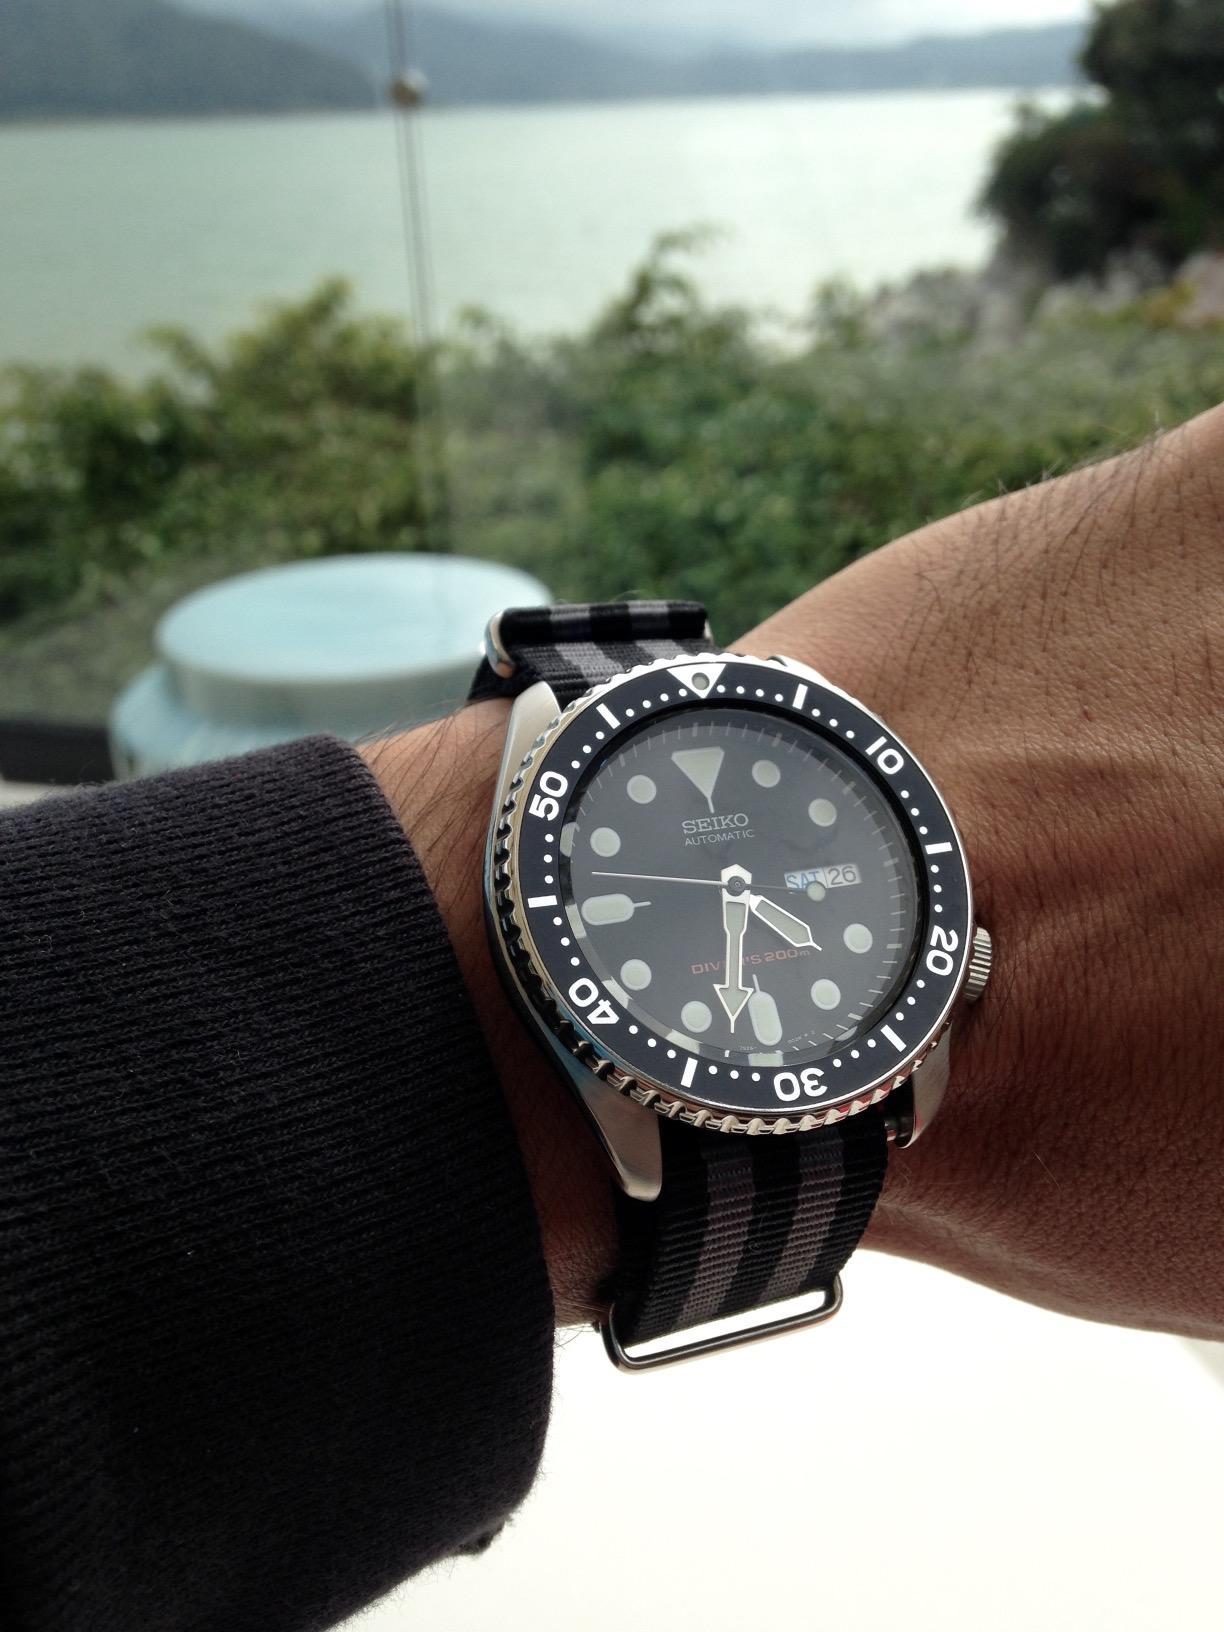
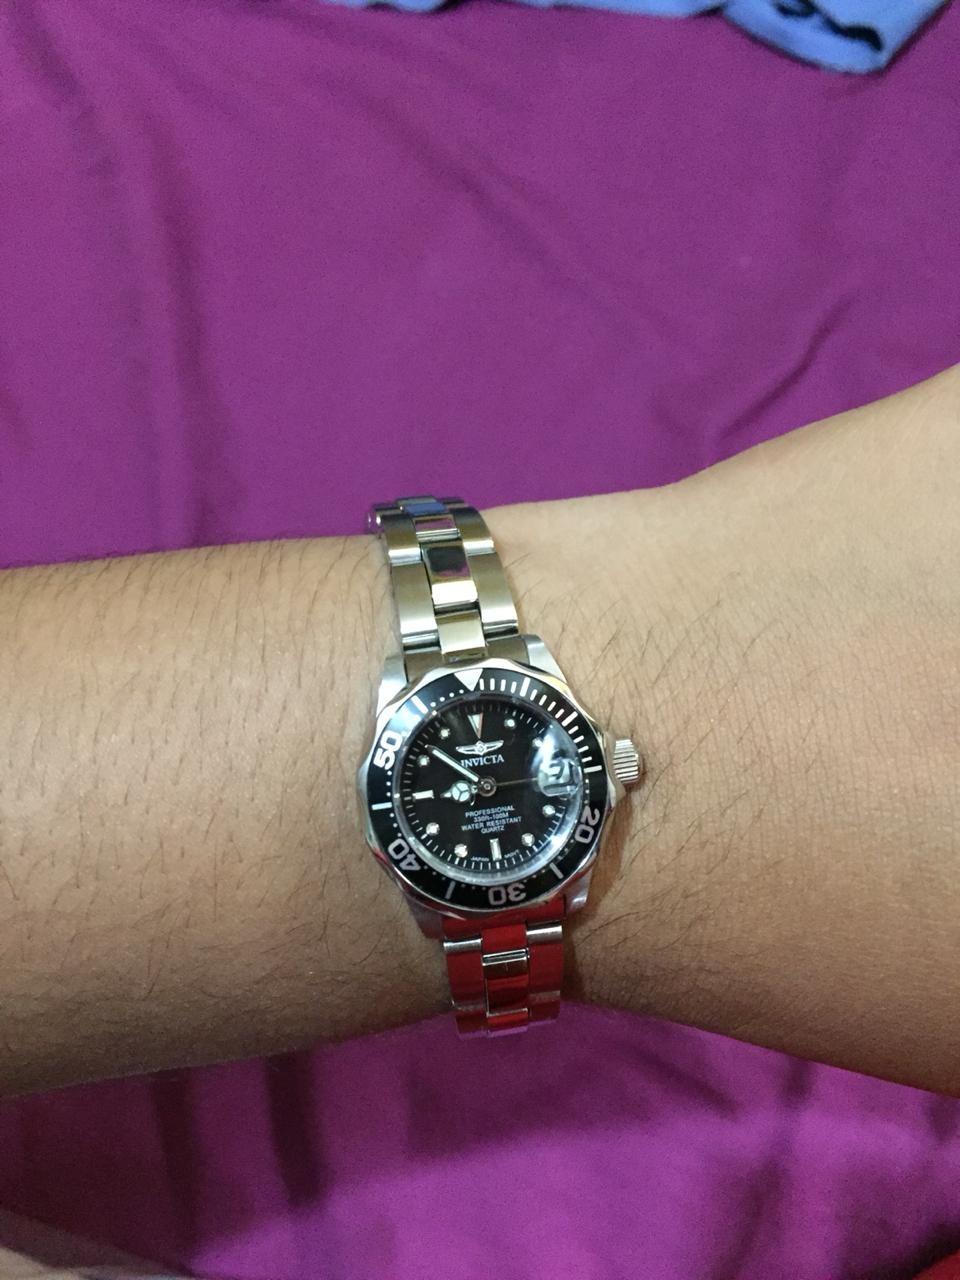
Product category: accessories_watch
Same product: no